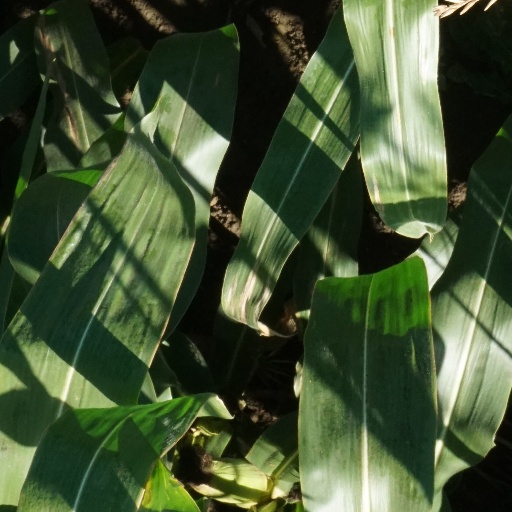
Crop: maize; corn